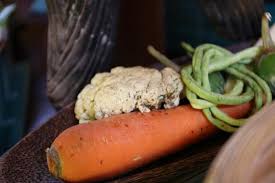
Label: trash